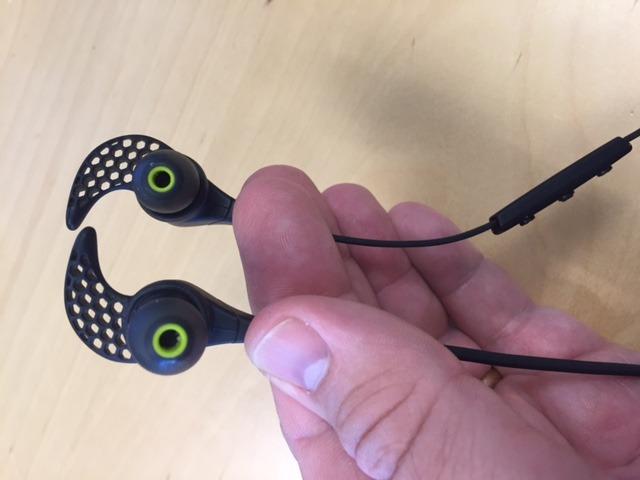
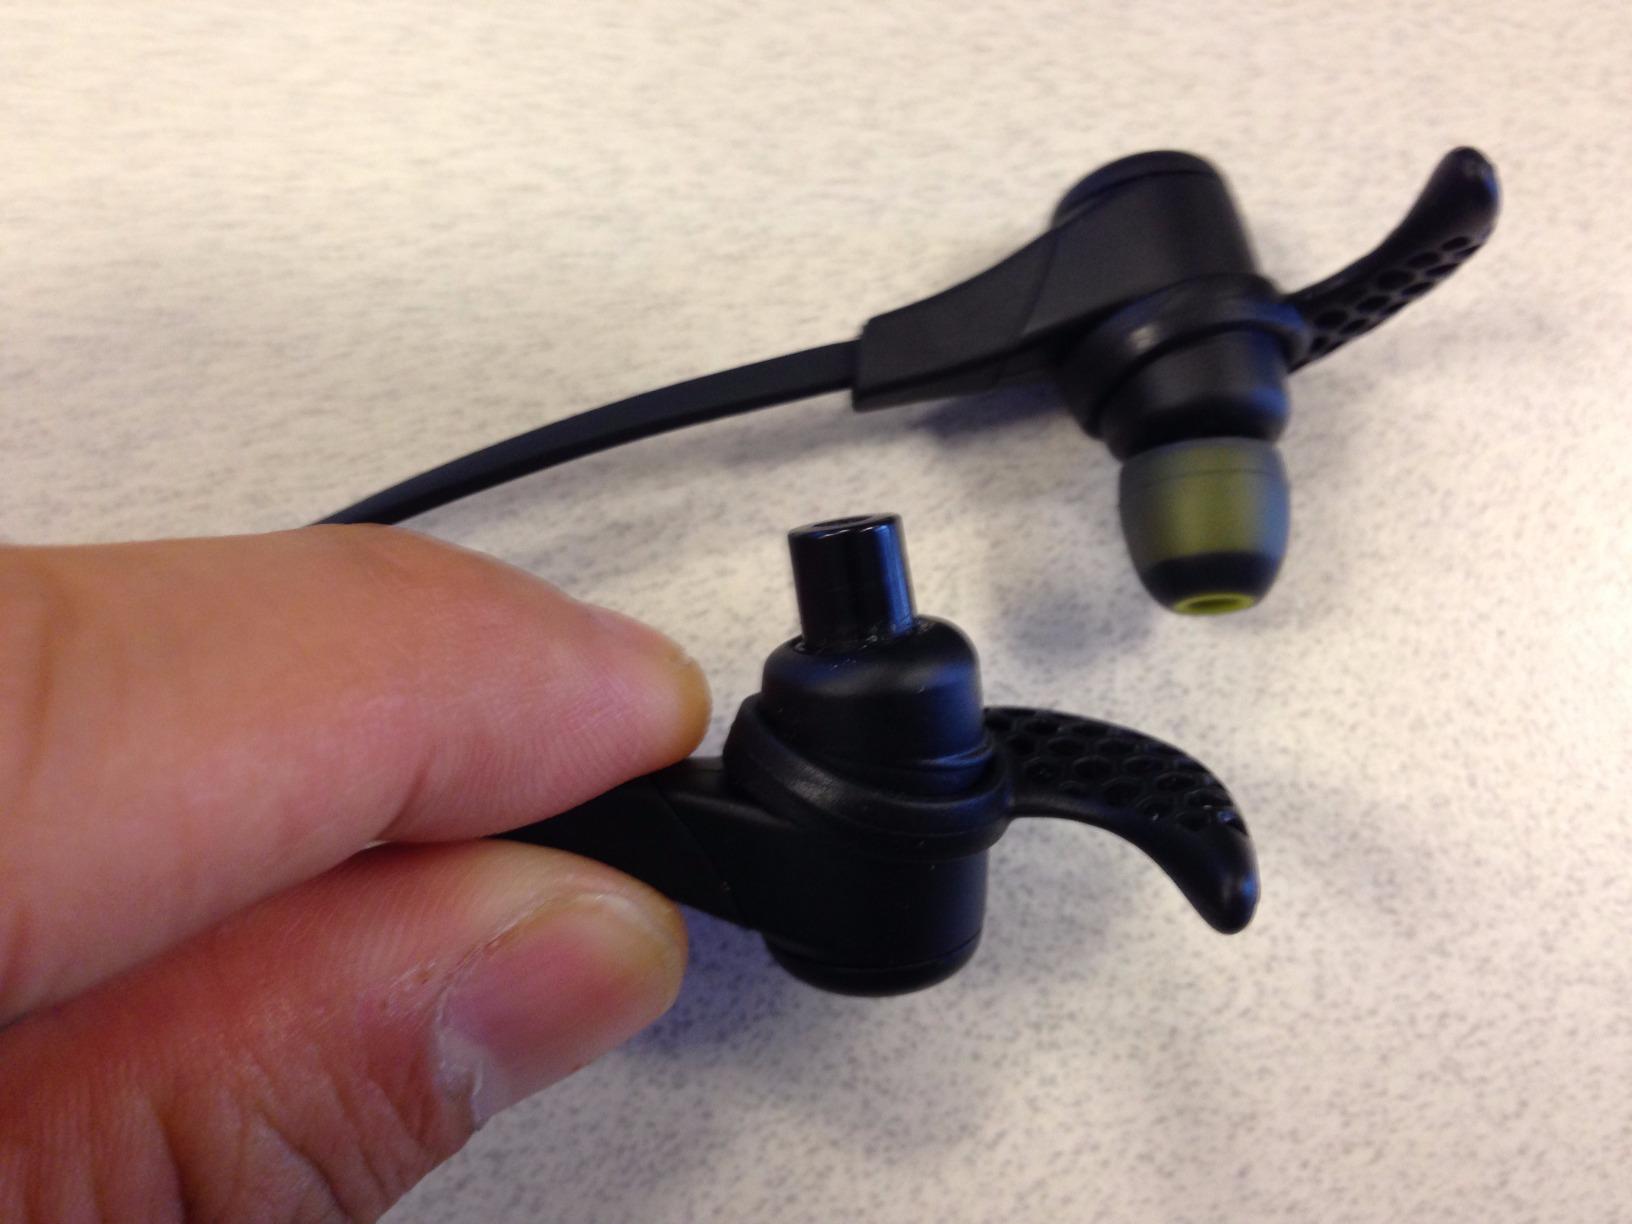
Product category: headphones
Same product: yes